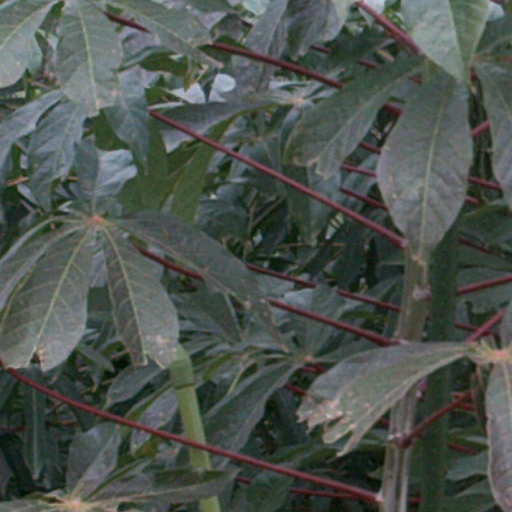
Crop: cassava